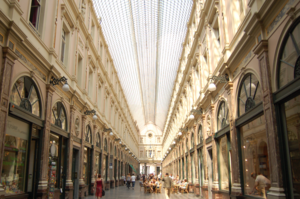
Ilot sacré de Bruxelles
Cette page reprend une partie des bâtiments remarquables se trouvant sur le trajet de la ligne 32 du tramway de Bruxelles.